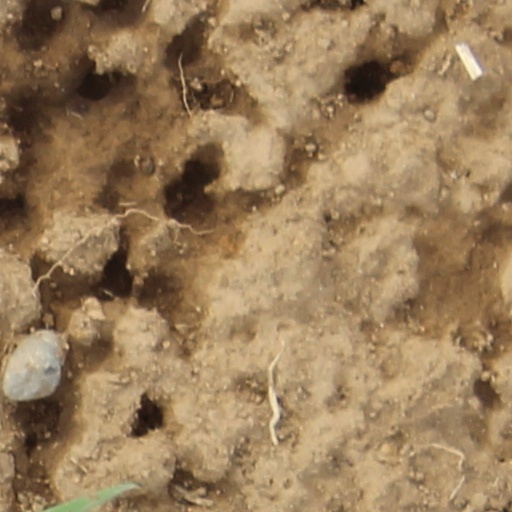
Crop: wheat